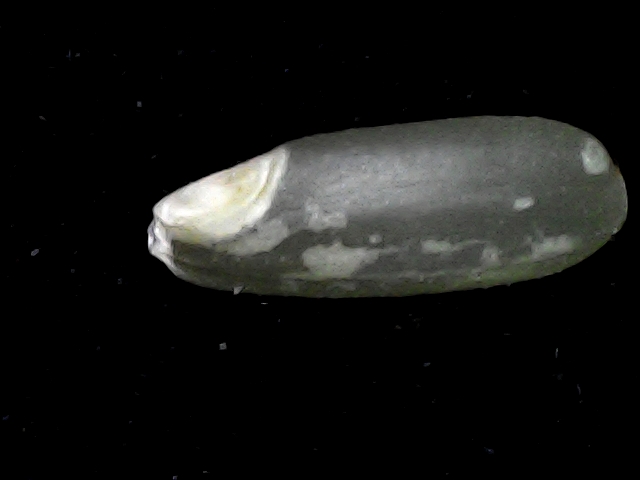
Rice variety: BR22